Jacob L. Moreno

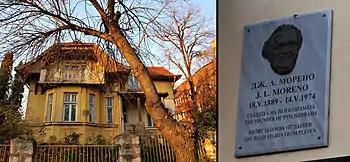
Moreno's ancestral home in Pleven, Bulgaria, and a close-up view of the commemorative plaque

Jacob Levy Moreno was born in Bucharest in the Kingdom of Romania. His father was Moreno Nissim Levy, a Sephardi Jewish merchant born in 1856 in Plevna in the Ottoman Empire (today Pleven, Bulgaria). Jacob's grandfather Buchis had moved to Plevna from Constantinople, where his ancestors had settled after they left Spain in 1492. It is thought that the Morenos left Plevna for Bucharest during the Russo-Turkish War of 1877–1878, following the Plevna rabbi Haim Bejarano in search of a more hospitable environment. Jacob Moreno's mother, Paulina Iancu or Wolf, was also a Sephardi Jew, born in 1873, and originated from Călăraşi, Romania.